Jenis av Rana

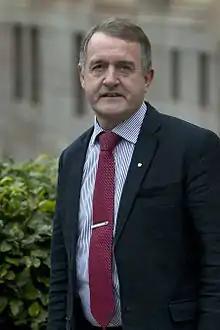
Jenis av Rana

Jenis Kristian av Rana (born 7 January 1953 in Trongisvágur) is a Faroese medical practitioner and politician, serving as leader of the Centre Party since 2001. He served as minister of Foreign Affairs and Culture of the Faroe Islands from 2019 until his party's withdrawal from government in November 2022.